Hernán Darío Muñoz

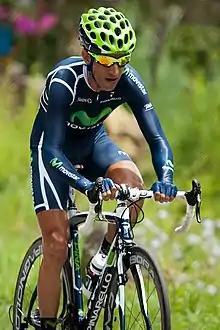

Hernán Darío Muñoz Giraldo (born January 5, 1973) is a Colombian former professional road cyclist.